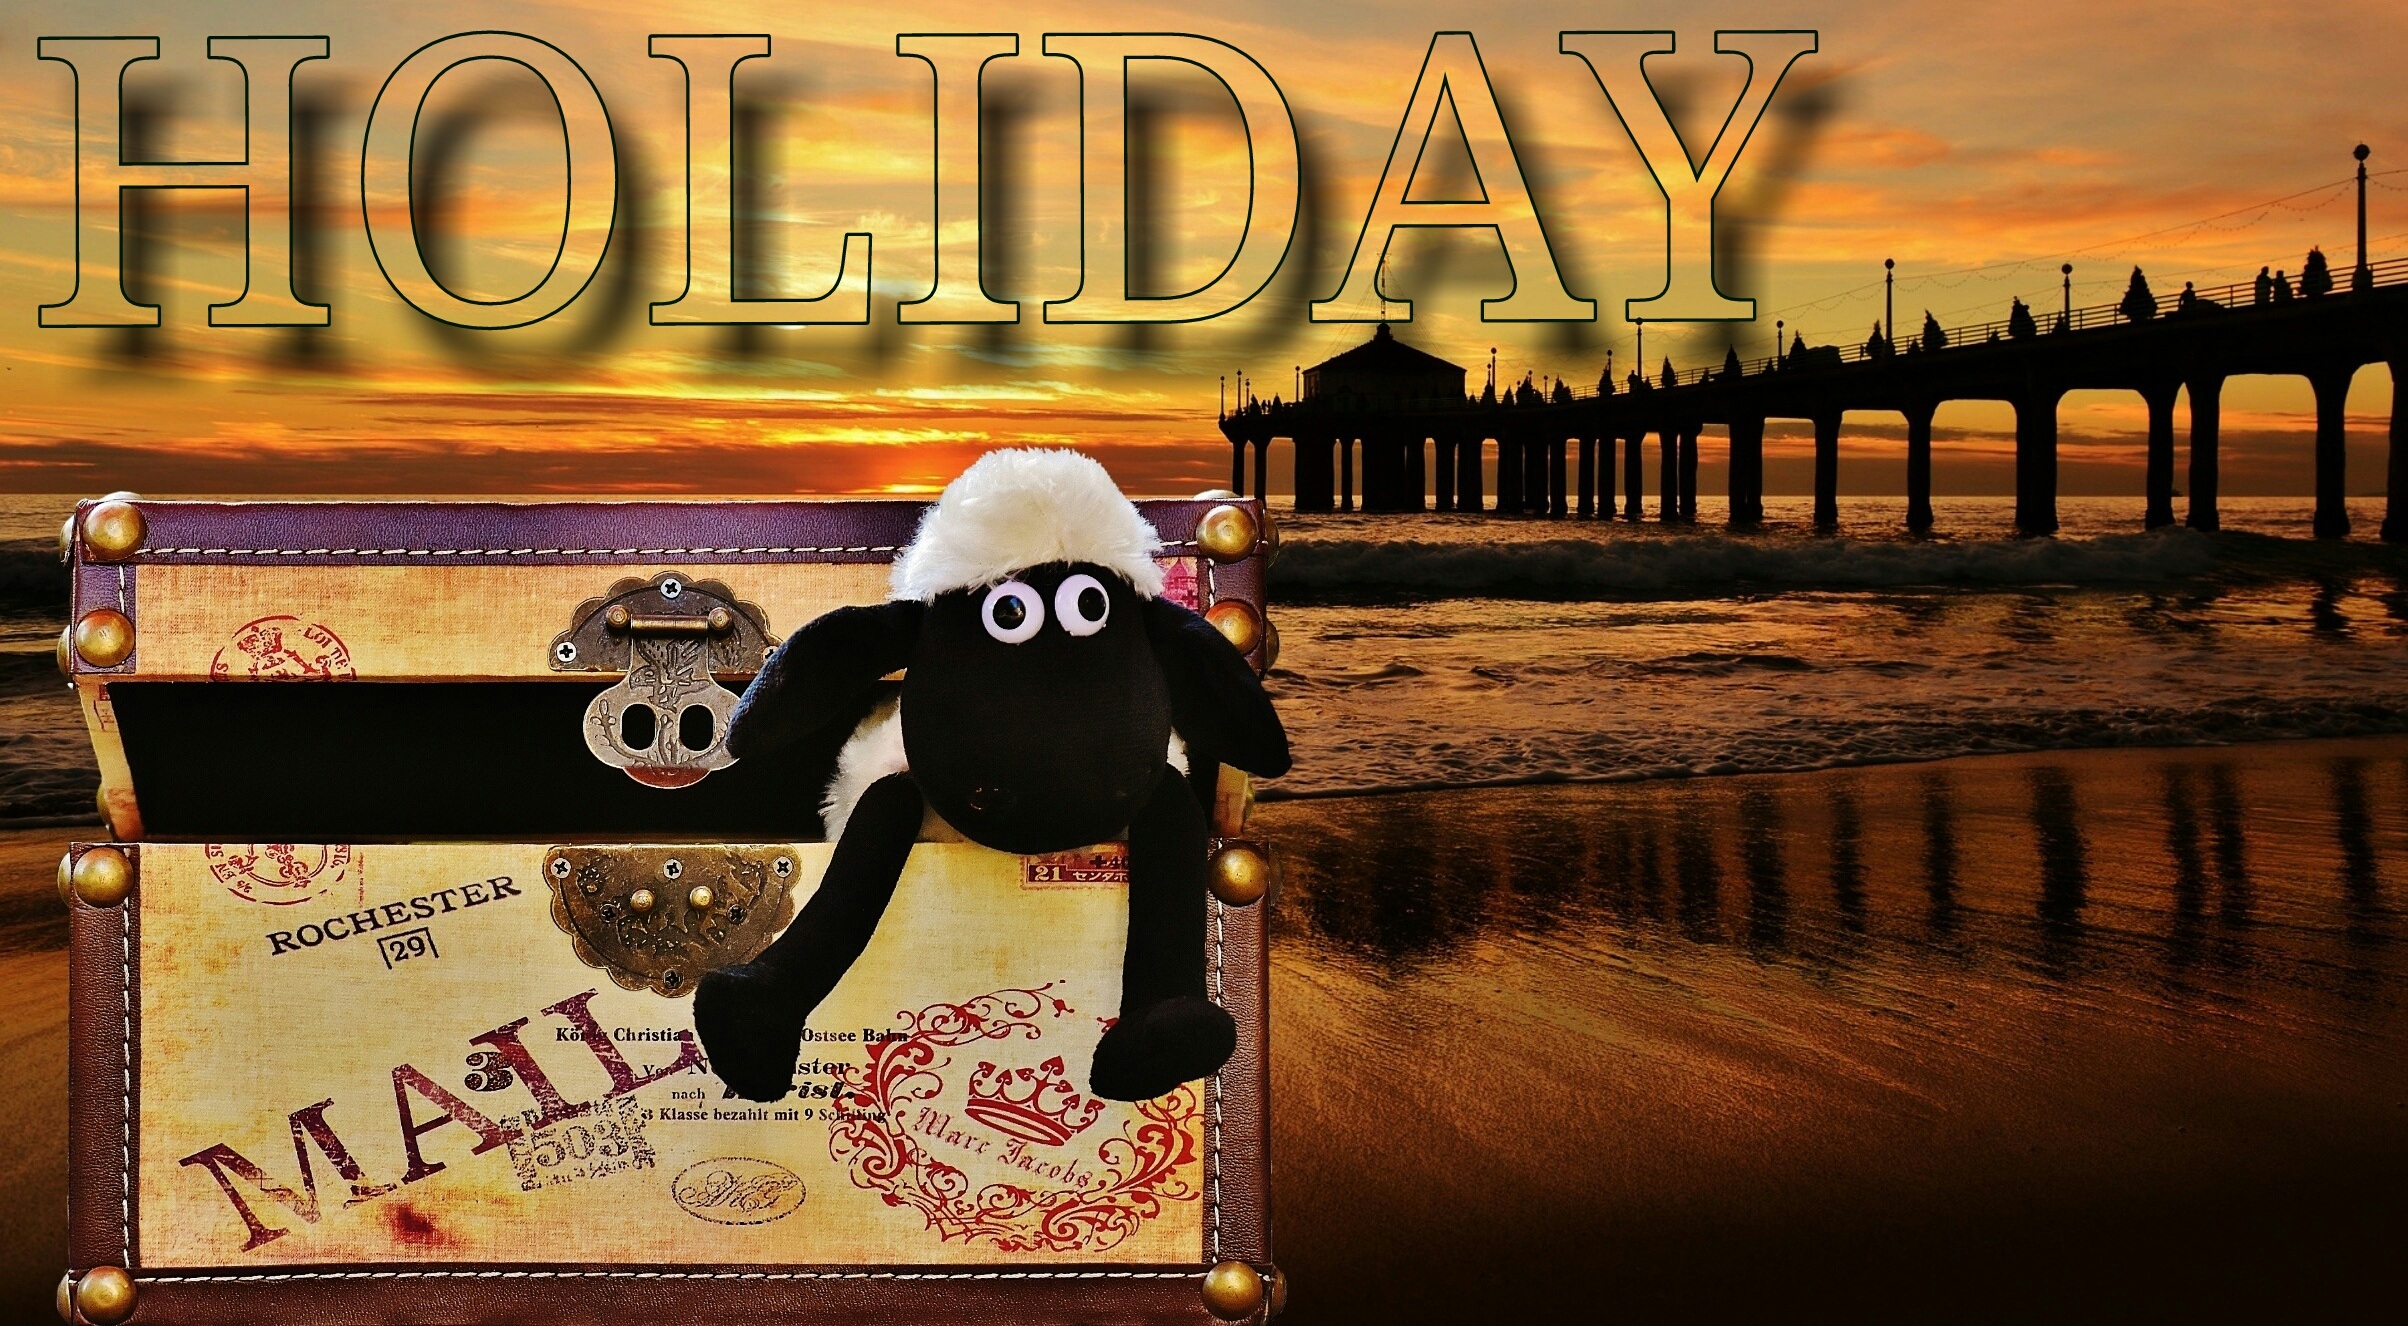
beach, sea, sunset, wave, cute, advertising, travel, recreation, sheep, holiday, box, luggage, chest, mail, font, fun, holidays, funny, closure, send, go away, computer wallpaper